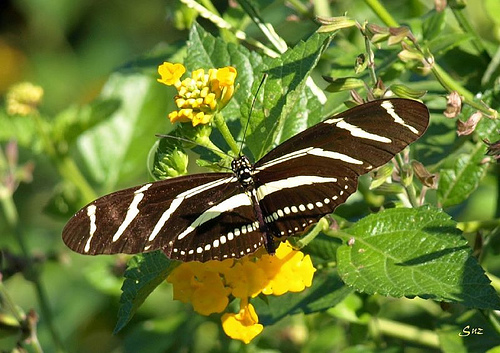
Label: not_food